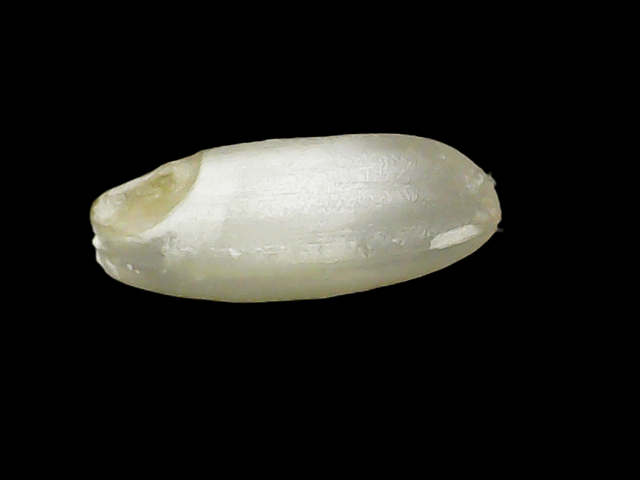
Rice variety: Binadhan10